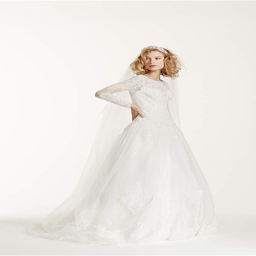
embroidered cathedral length veil - add a dramatic touch to your wedding dress